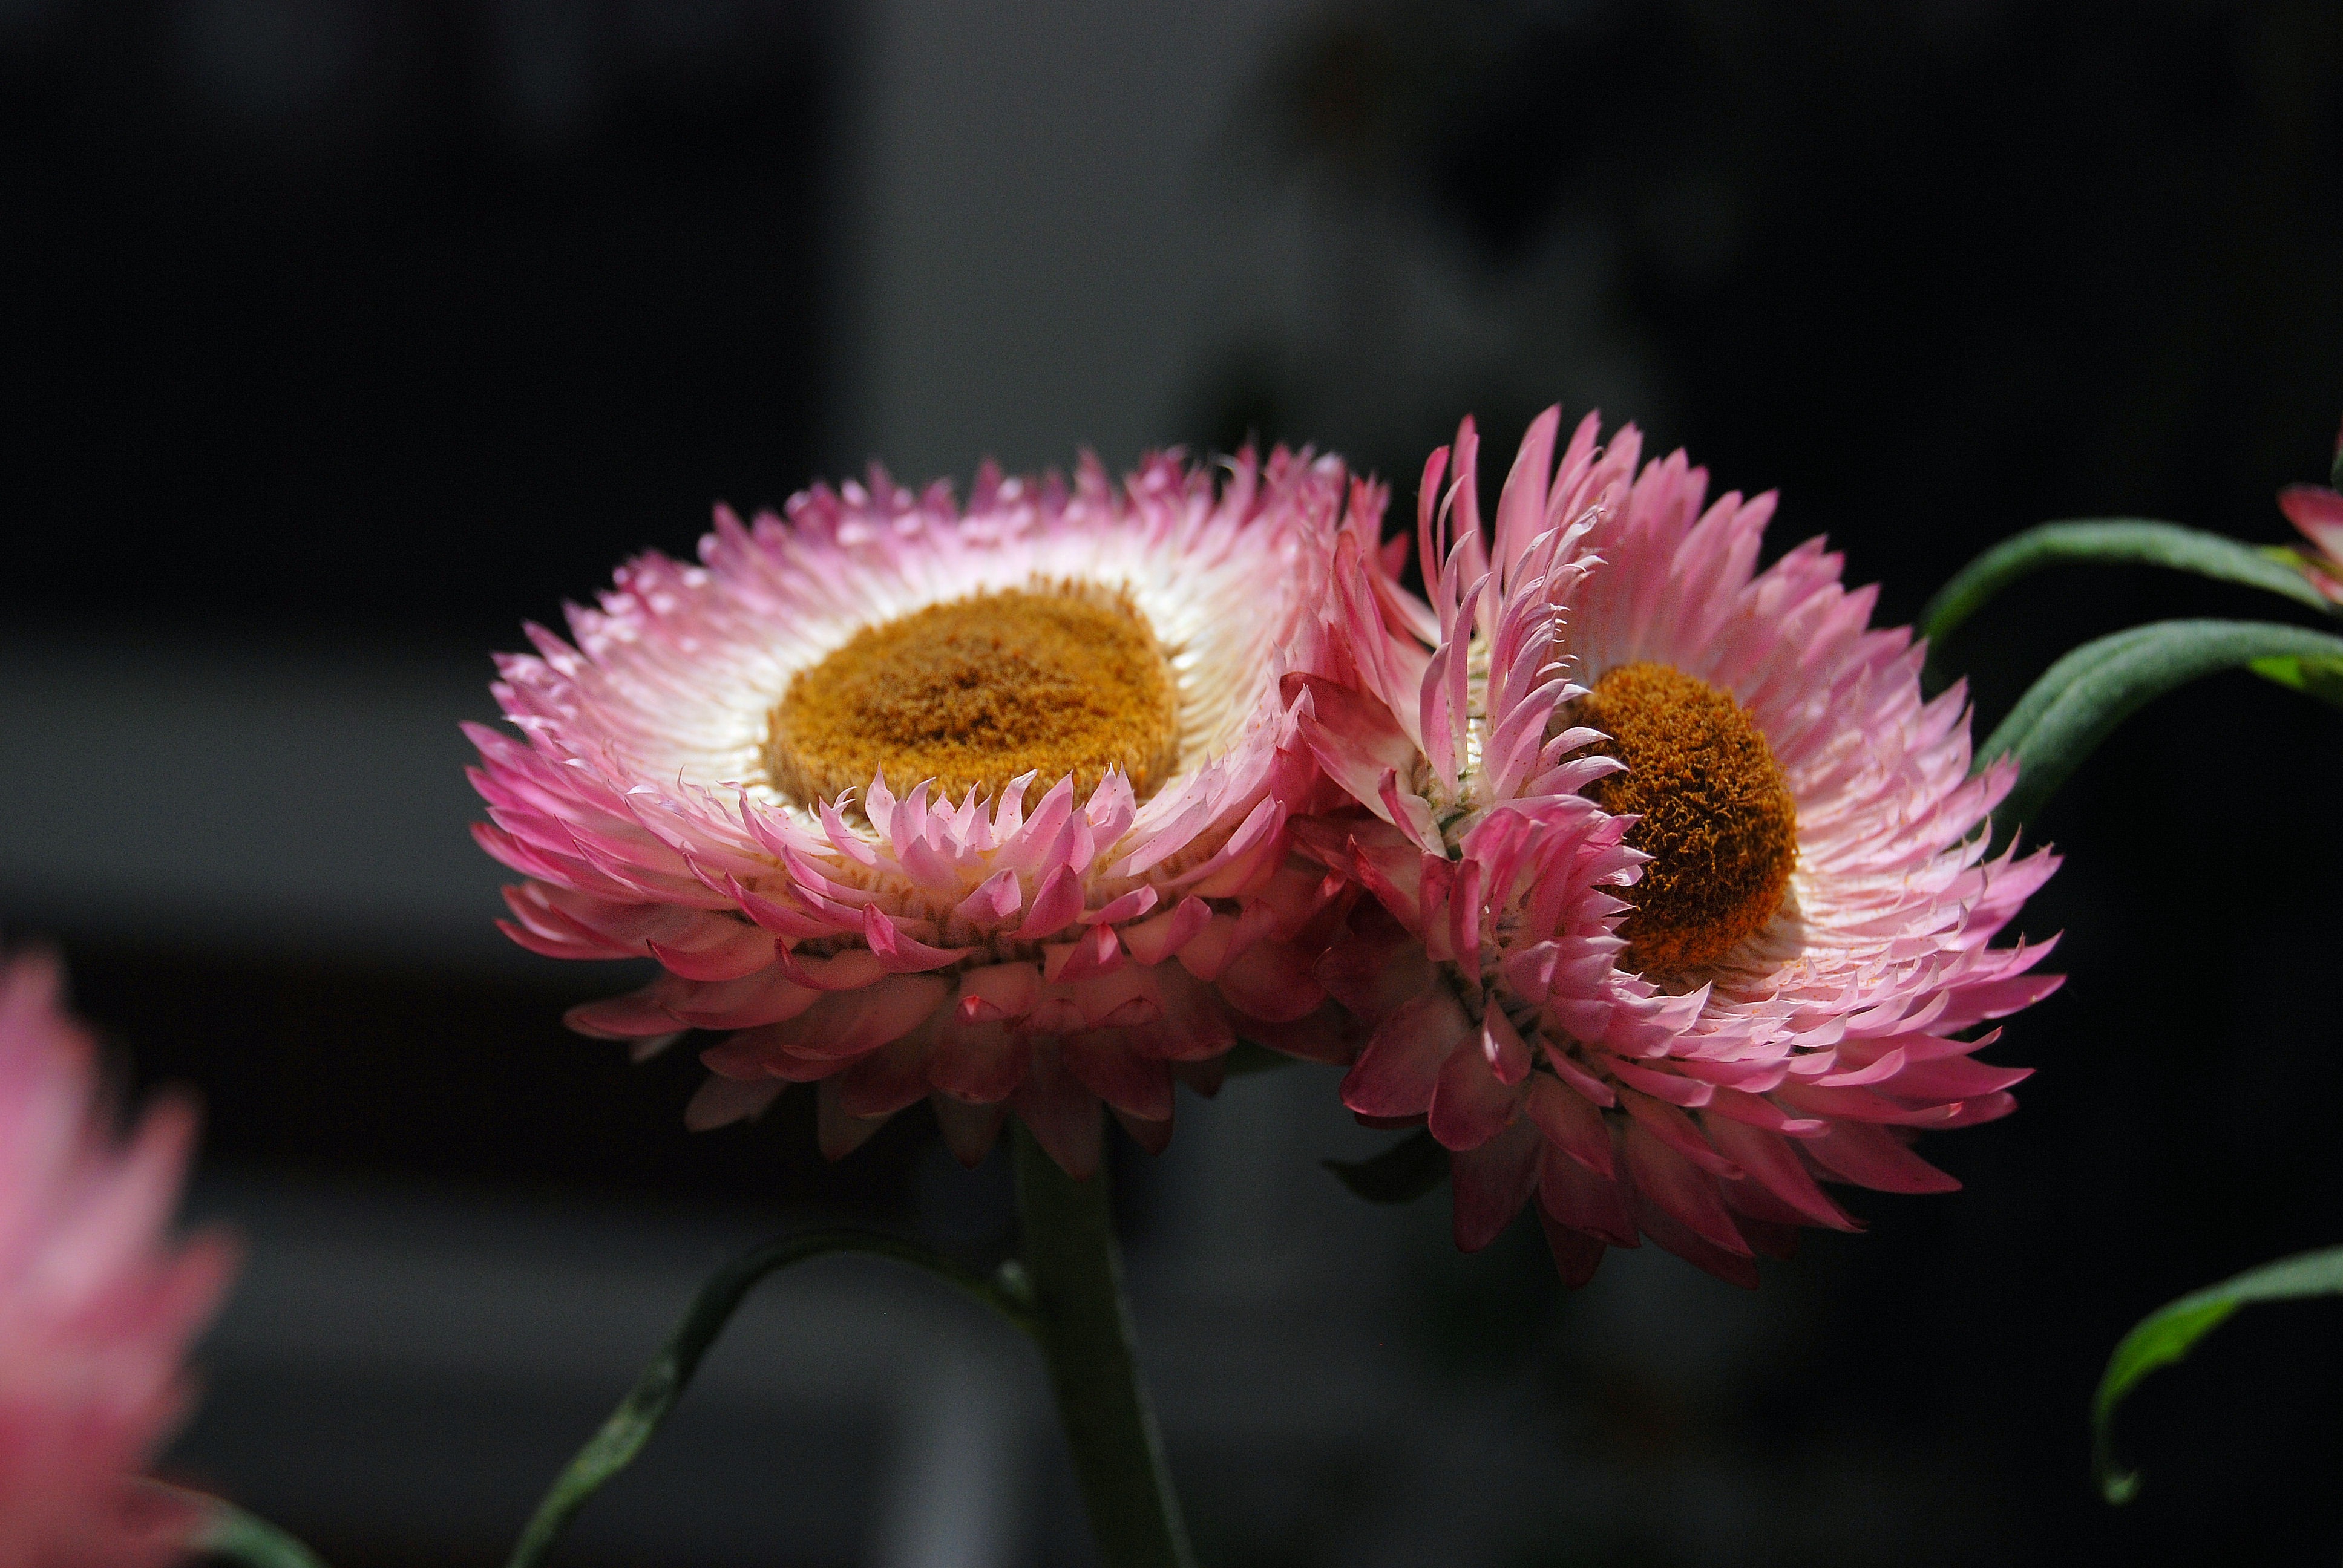
blossom, plant, flower, petal, daisy, botany, pink, flora, plants, flowers, close up, macro photography, flowering plant, daisy family, helichrysum, strawflower, plant stem, land plant